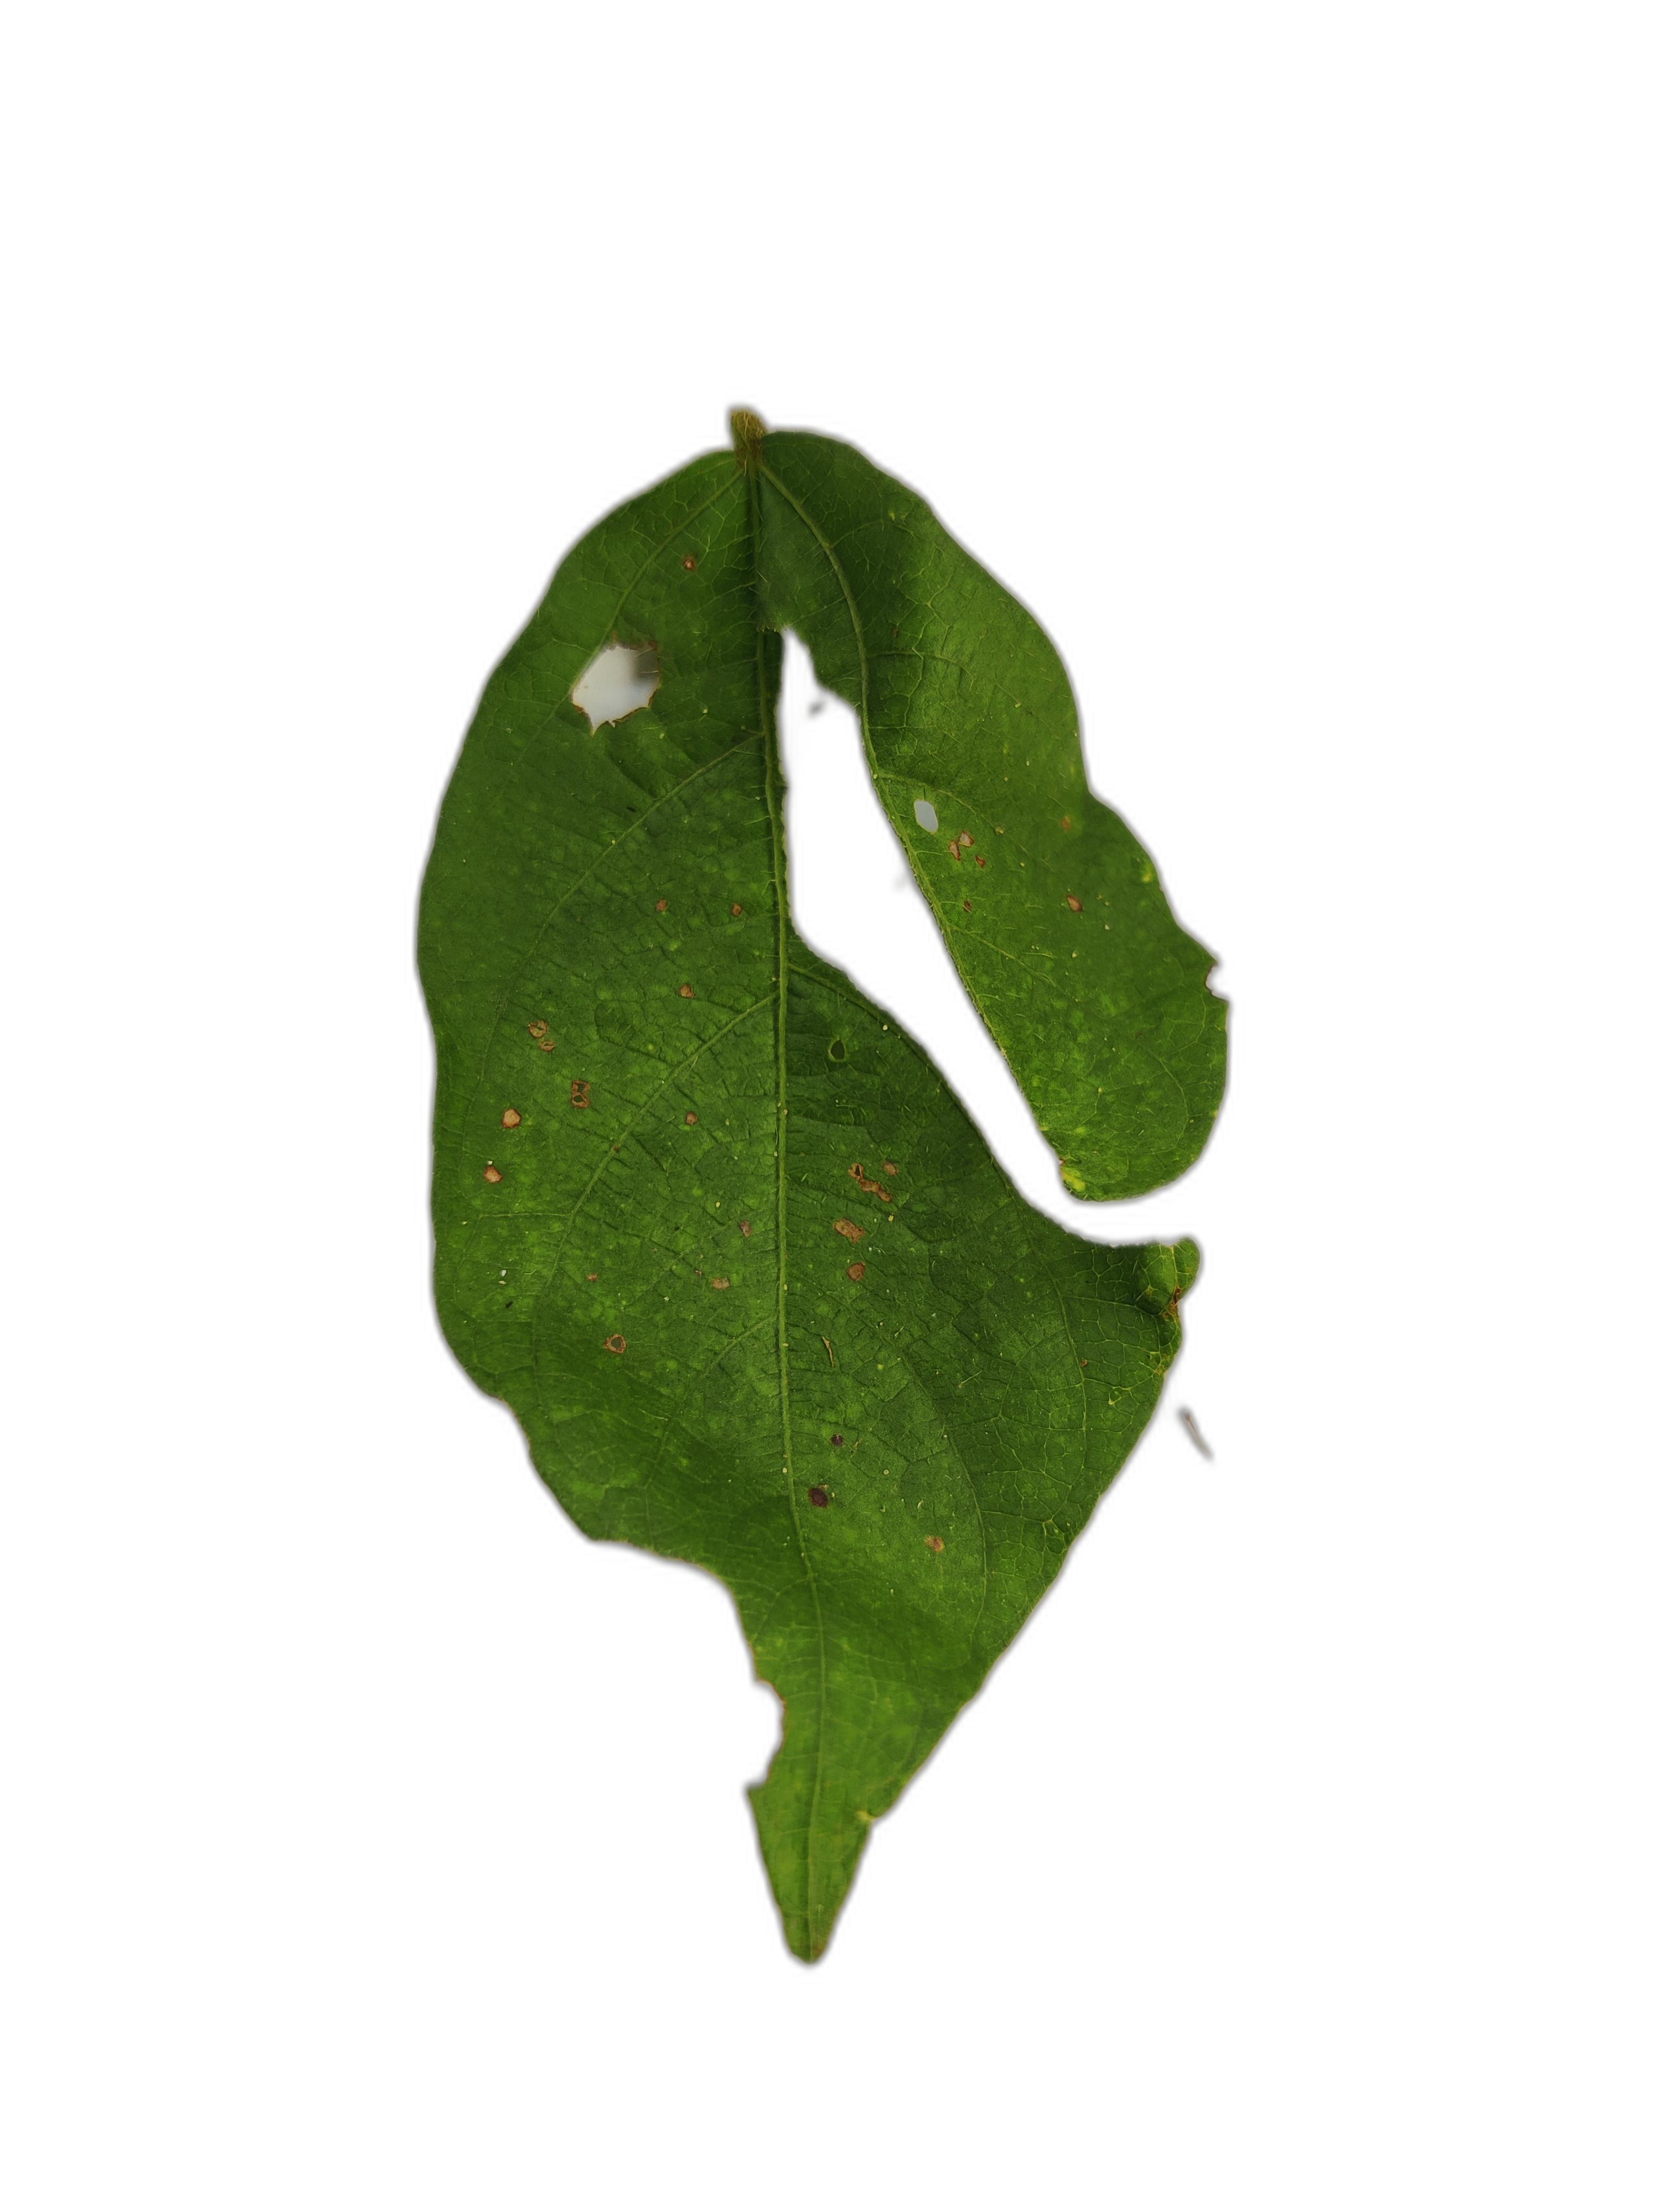
Label: Cercospora leaf spot